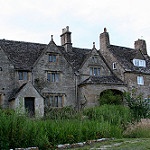
Label: buildings